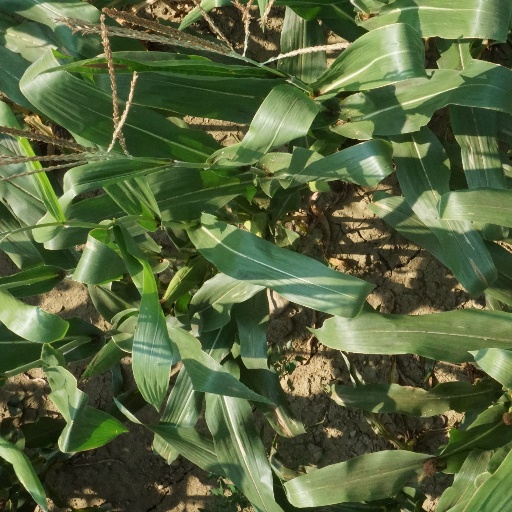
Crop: maize; corn